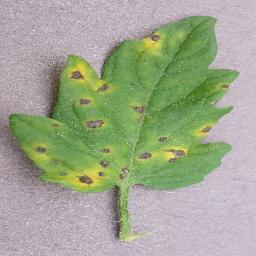
Label: Tomato___Septoria_leaf_spot